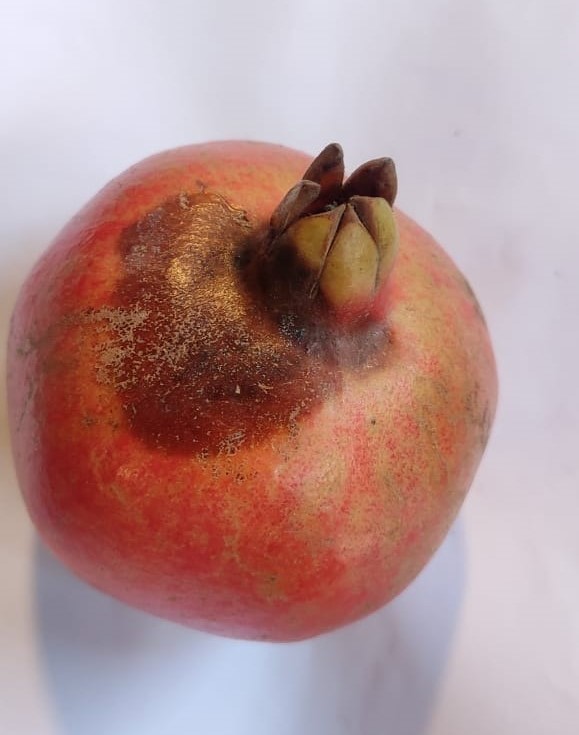
Fruit: pomegranate
Condition: rotten